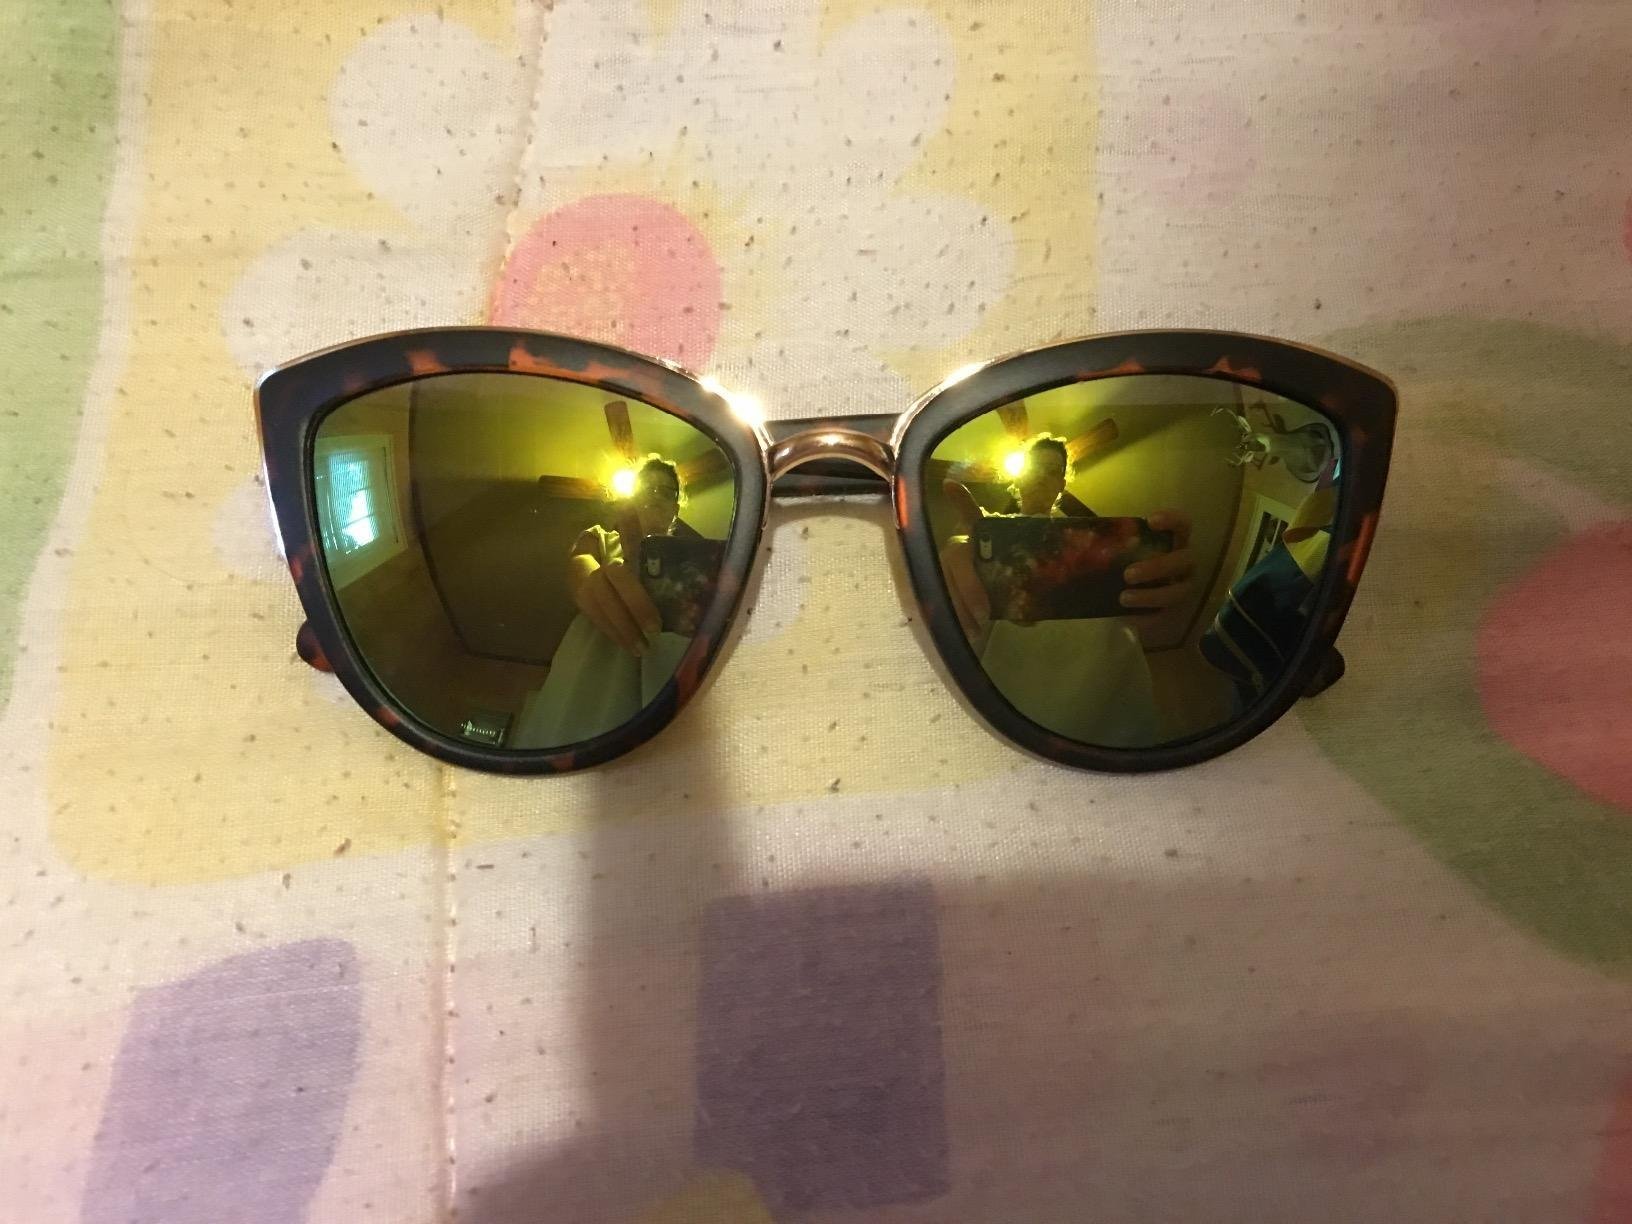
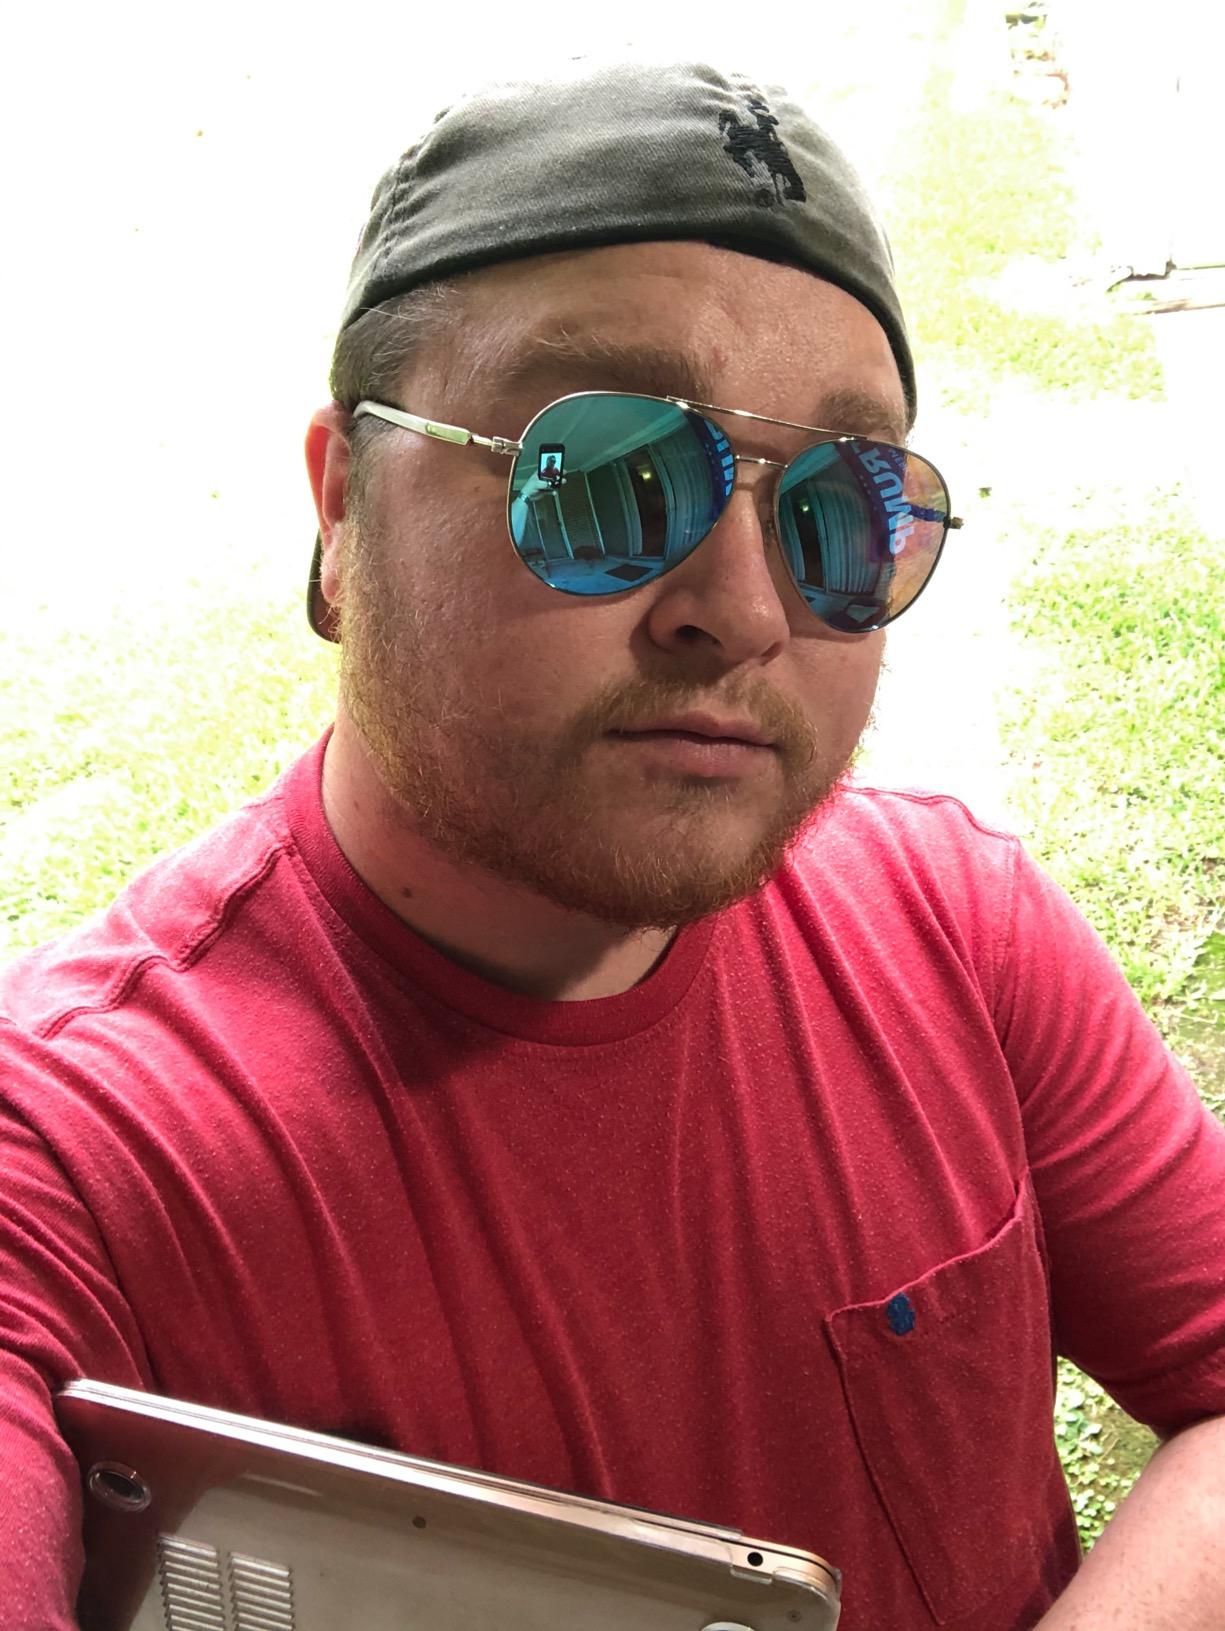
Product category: accessories_sunglasses
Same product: no